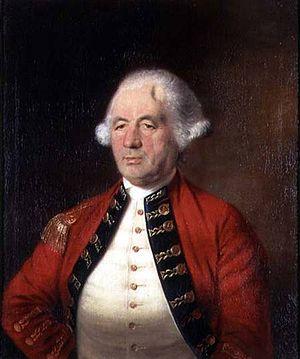
Augustine Prévost, né Augustin Prevost le 22 août 1723 à Genève en République de Genève et mort le 4 mai 1786 à East Barnet en Angleterre, est un général britannique. Il se distingue durant la guerre d'indépendance des États-Unis.